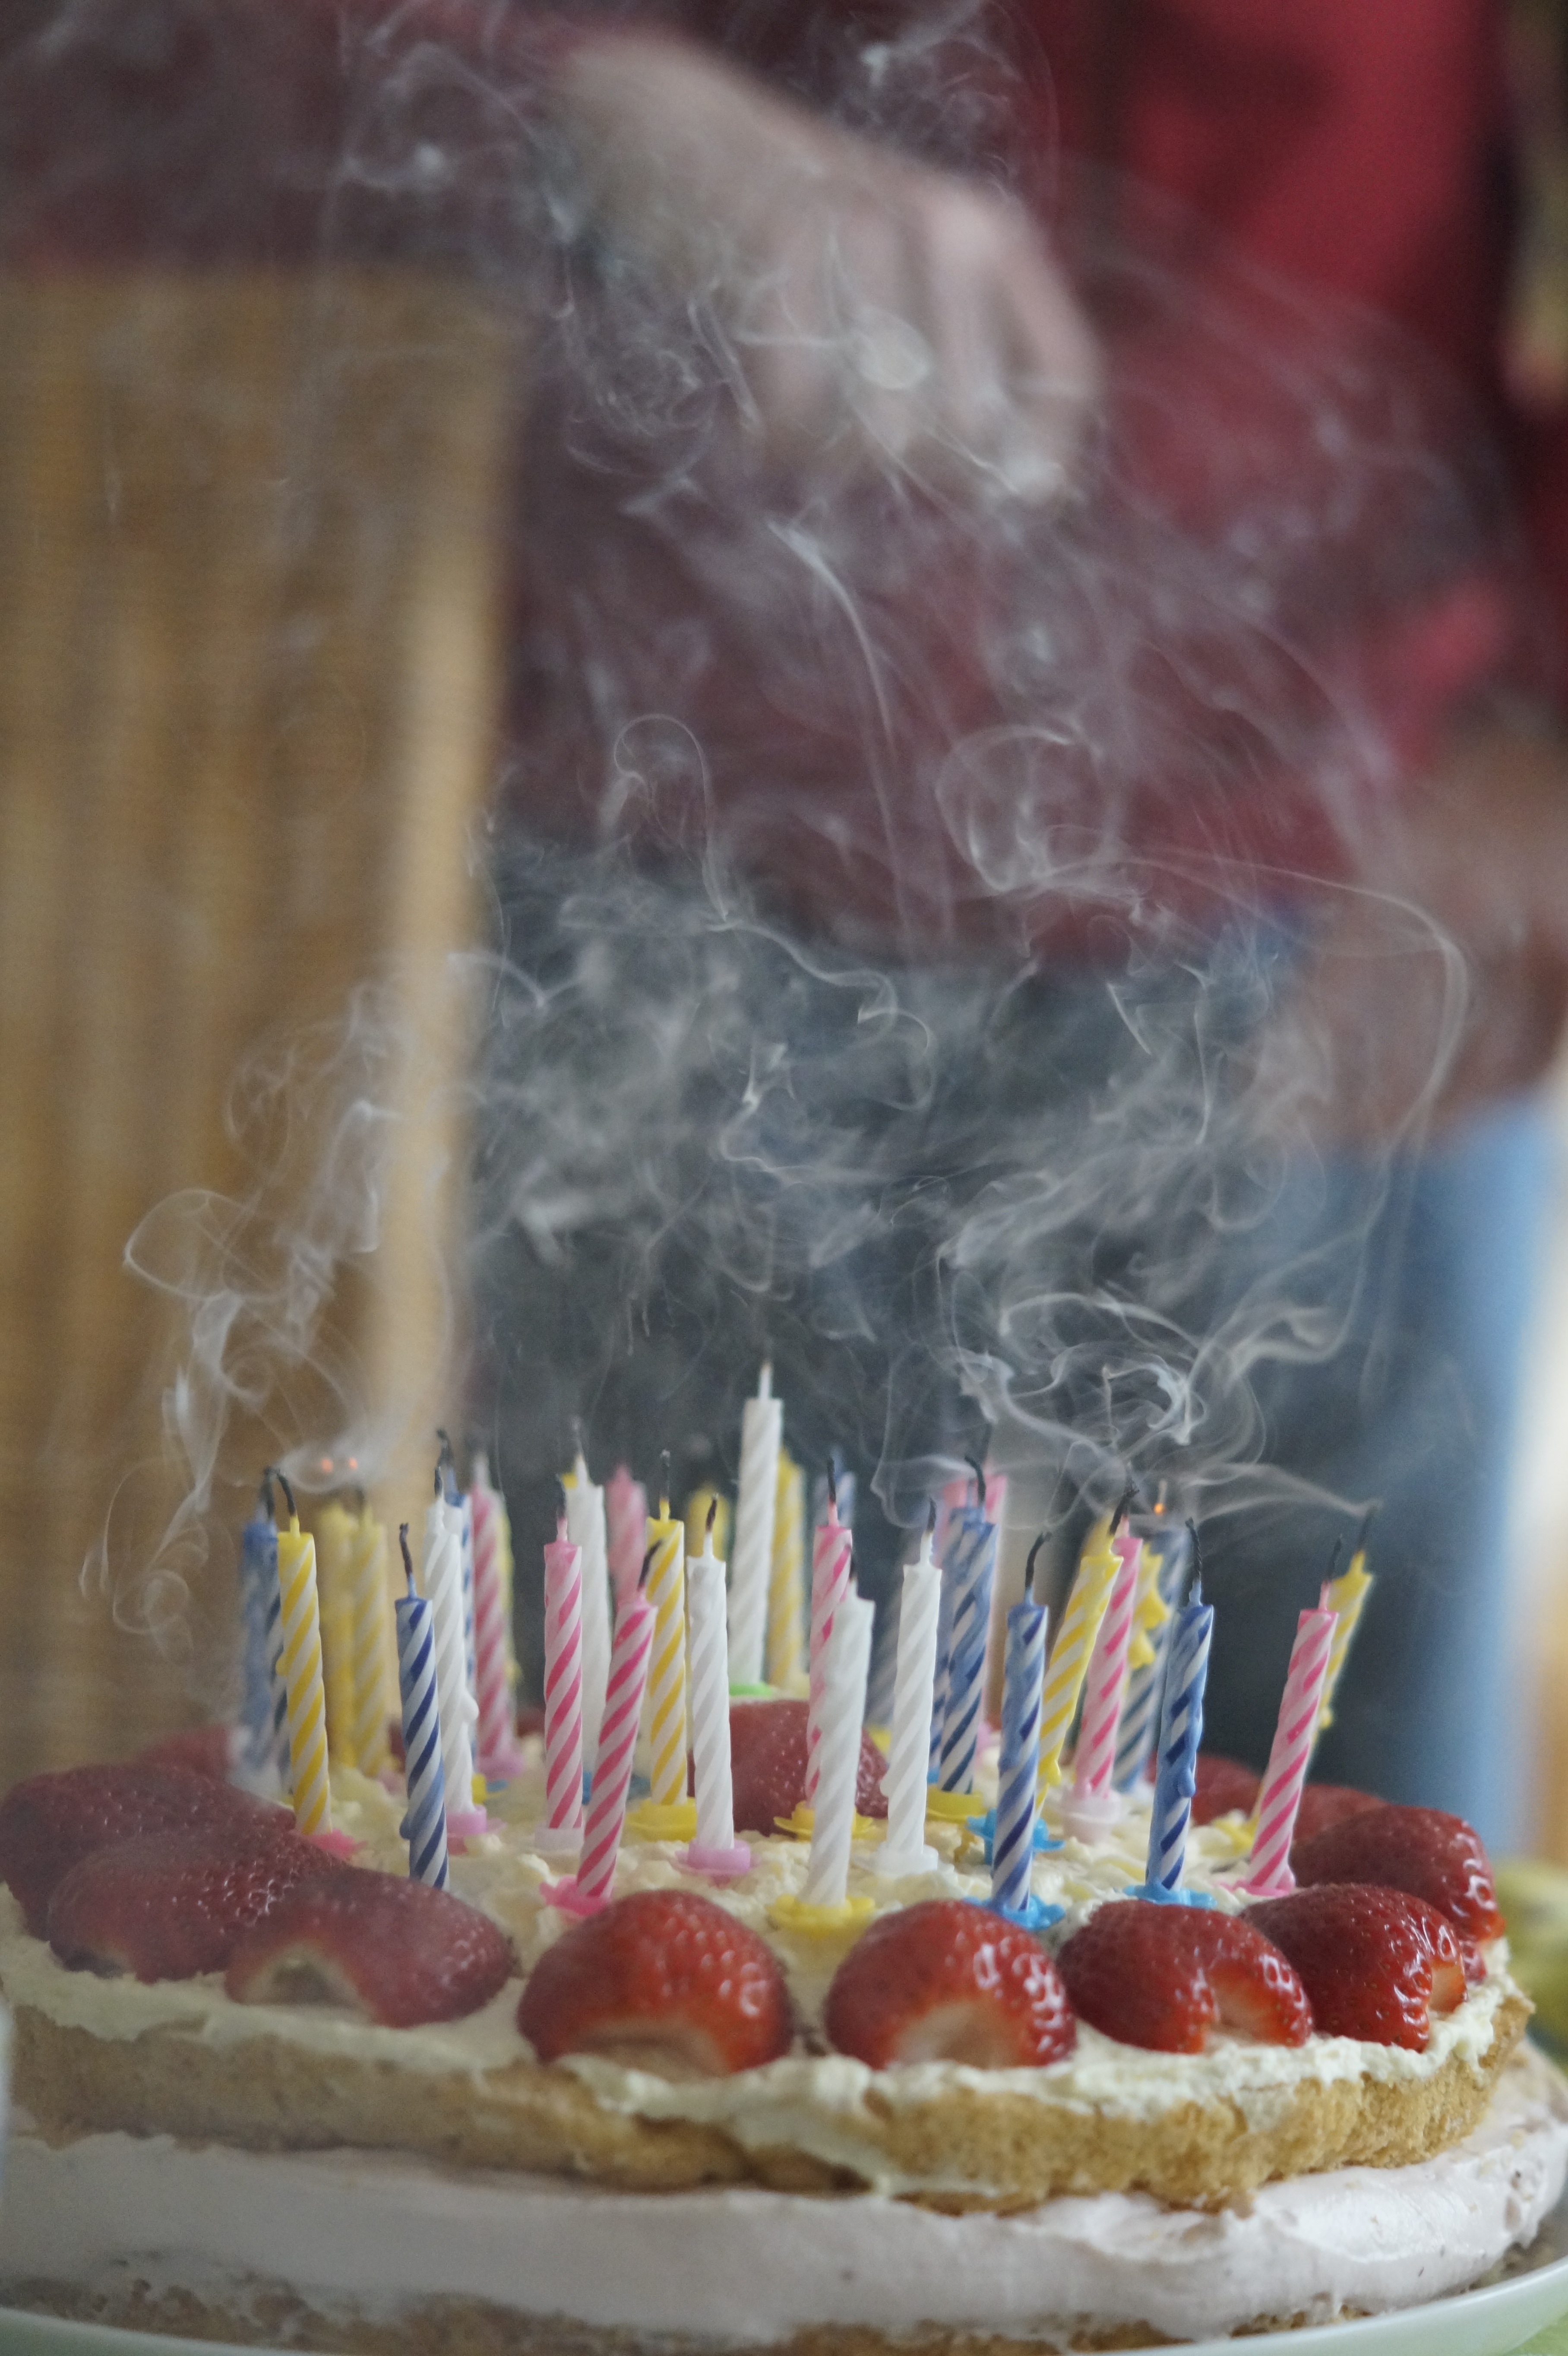
sweet, number, smoke, celebration, food, dessert, eat, delicious, cake, baked, birthday cake, festival, candles, 40, over, strawberries, birthday, end, congratulations, sweetness, strawberry cake, strawberry pie, blown out, birthday candles, forty